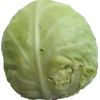
Label: Cabbage white 1